Garbiñe Muguruza

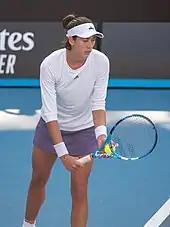
Muguruza at the 2020 Australian Open, where she reached her first final of the tournament

Muguruza began the new season with a semifinal appearance in Shenzhen, losing to eventual champion Ekaterina Alexandrova. After pulling out of her quarterfinal match in Hobart due to illness, she bounced back at the Australian Open, beating three seeded players, including fifth seed Elina Svitolina, fourth seed Simona Halep and ninth seed Kiki Bertens to reach her fourth Grand Slam final, and first ever final in Melbourne. She lost it to 14th seed Sofia Kenin in three sets. She next participated at Dubai, where she defeated Kim Clijsters and Veronika Kudermetova, before being defeated by Jennifer Brady in the quarterfinals, and lost in the quarterfinals of Doha to world No. 1, Ash Barty, after defeating Daria Kasatkina, Ajla Tomljanović, and Dayana Yastremska.